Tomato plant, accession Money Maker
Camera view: vertical (180 deg); turntable rotation: 0 degrees
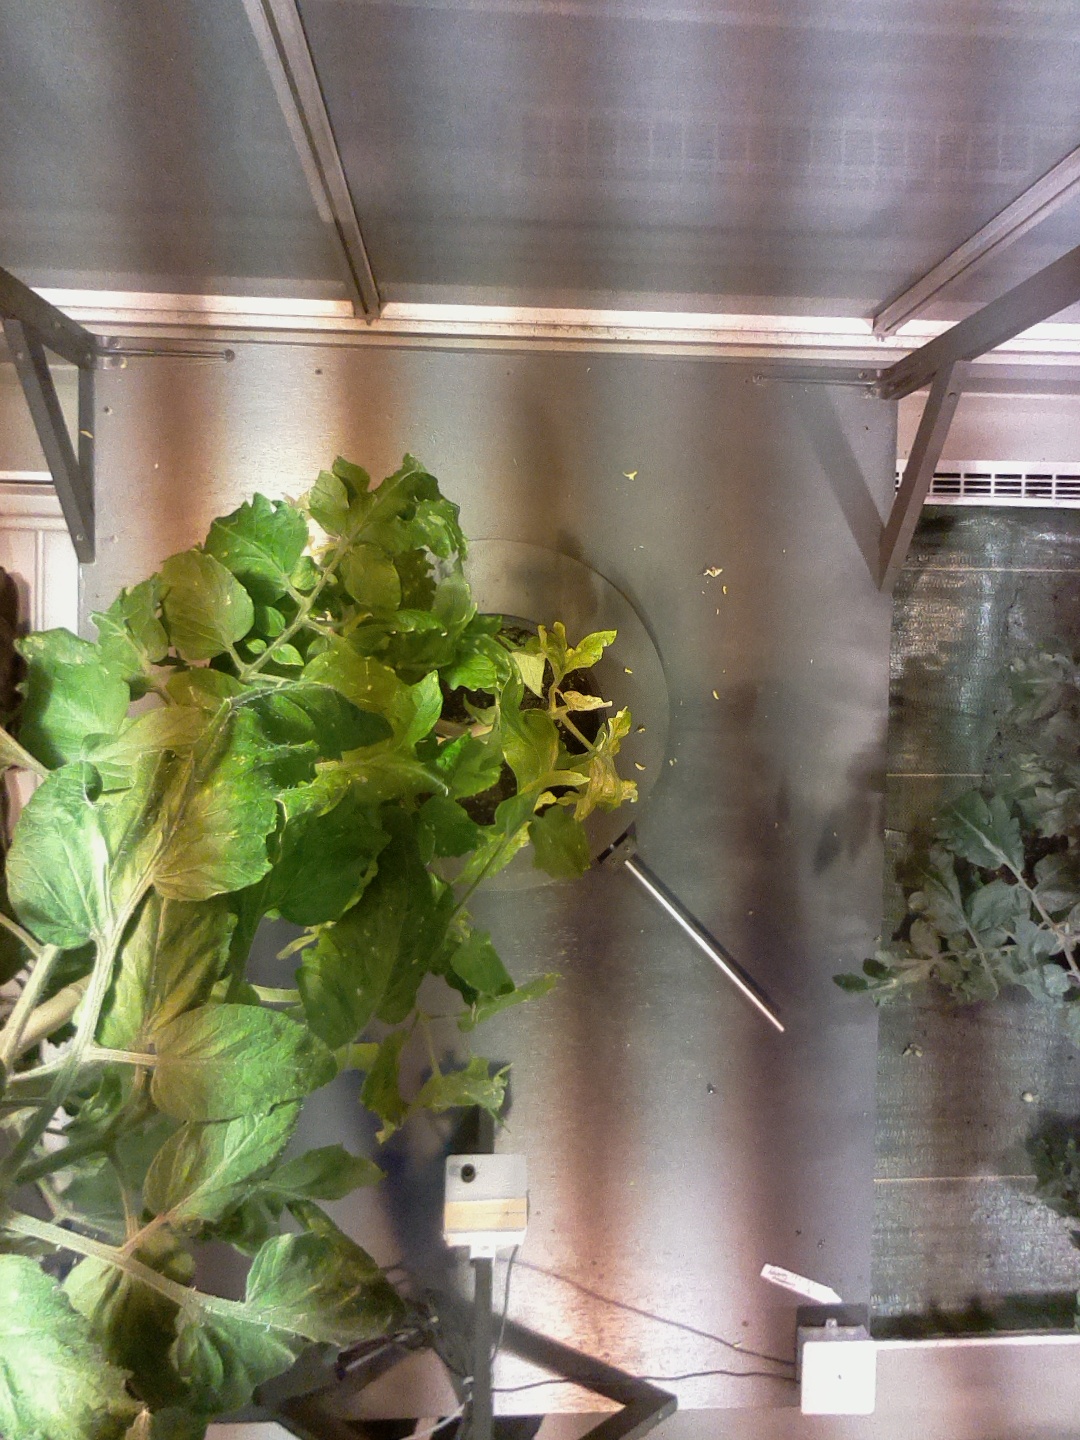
BBCH growth stage 72: 20%-30% of final fruit size